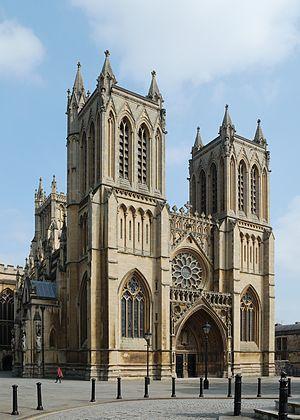
La cathédrale de la sainte et indivisible trinité, connue communément sous le nom de cathédrale de Bristol, est une cathédrale anglicane située dans la ville de Bristol en Angleterre. Elle est le siège de l'évêque de Bristol.